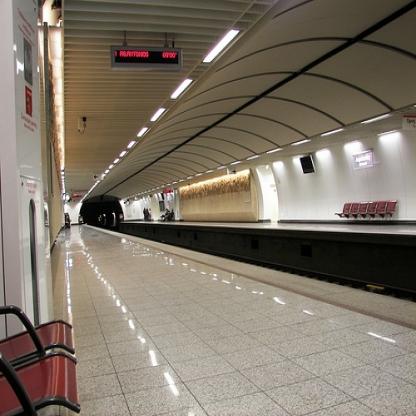
Scene: Indoor